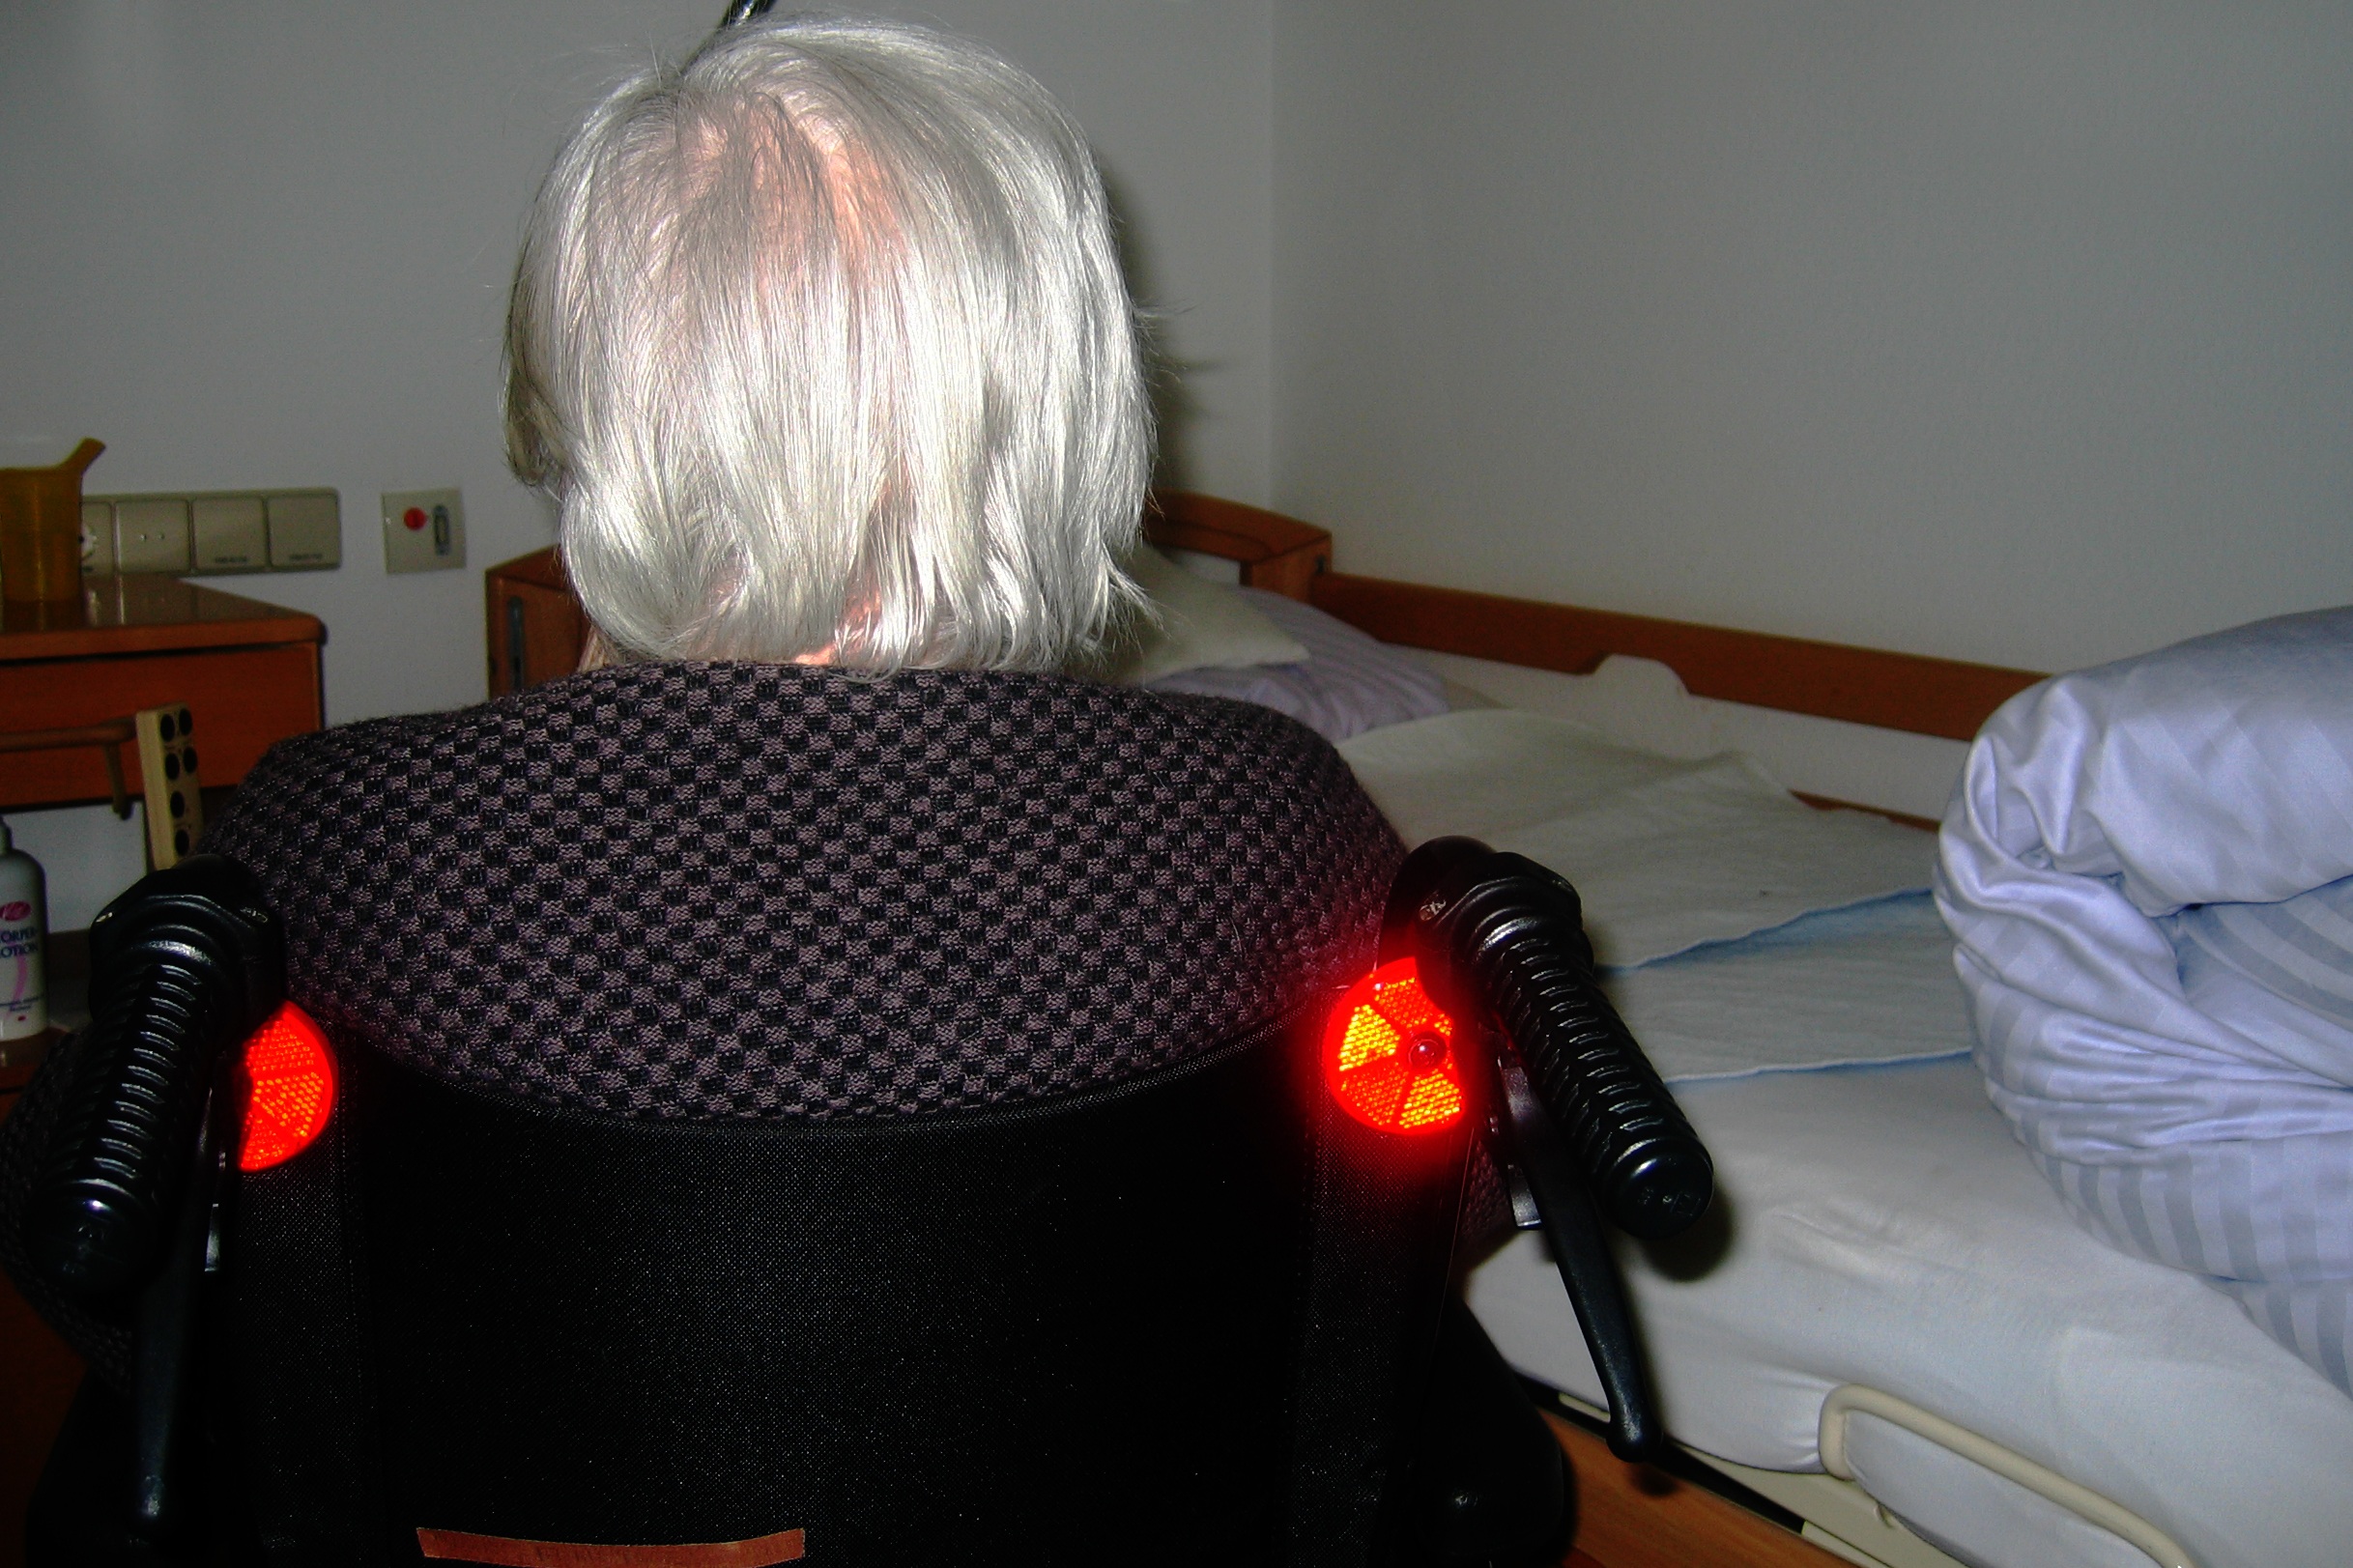
woman, old, think, human, care, grandma, wheelchair, glasses, age, spirit, costume, seniors, bless you, disease, grey hair, dependent, care for the elderly, constant, retirement home, care costs, old people's home, dementia, alzheimer's, resident, calcification